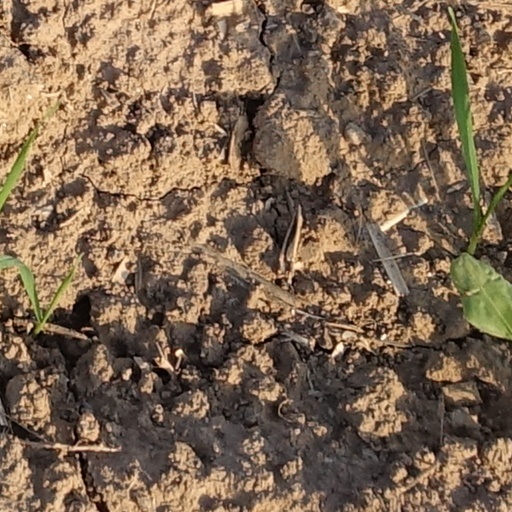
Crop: wheat